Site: brandenburg
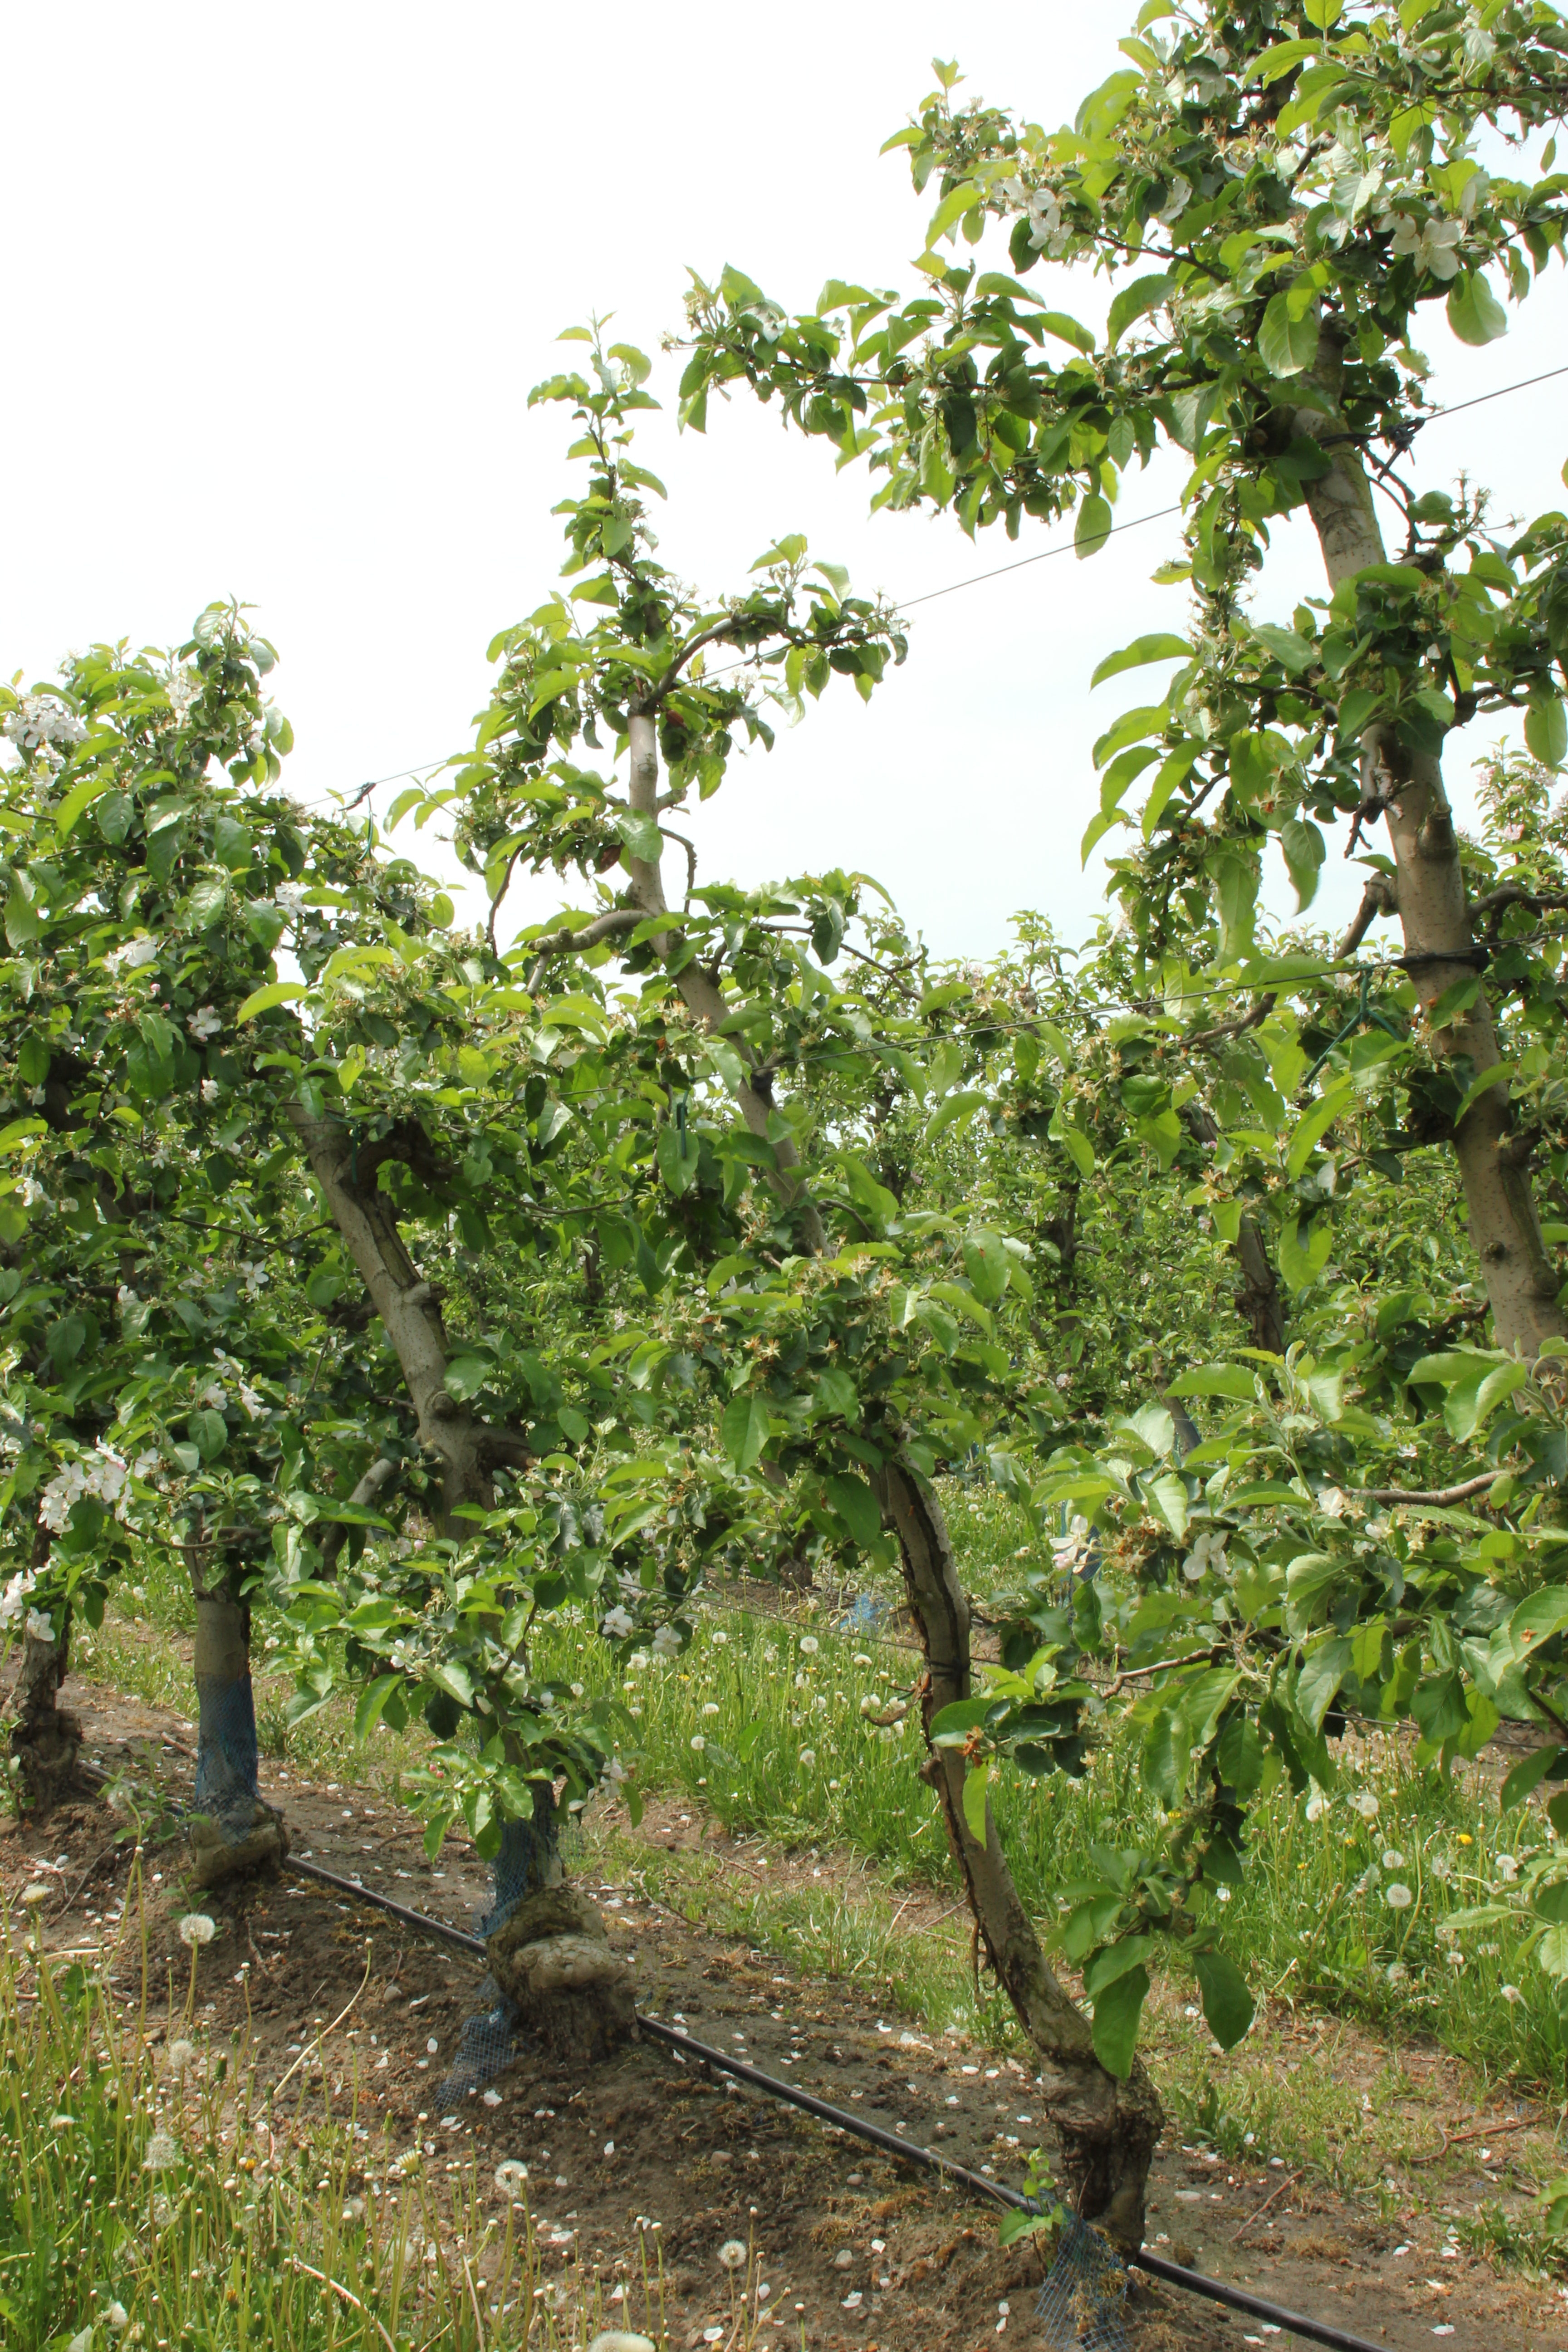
Growth stage (BBCH 67): Flowering